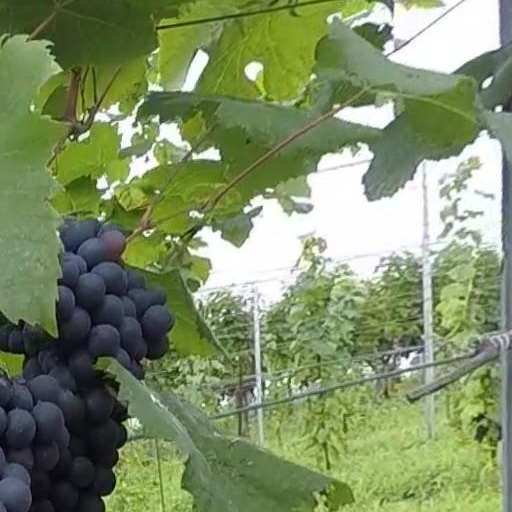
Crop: grape